LiveWire (company)

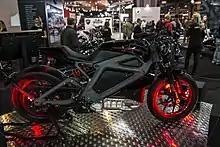
Harley Davidson LiveWire at Motorcycle Live 2014

The LiveWire electric motorcycle was first displayed to the media in June 2014, as part of Harley Davidson's Project LiveWire Experience, a traveling dealer demo. Prototypes were made available for public test rides at US Harley-Davidson dealerships later in 2014, then Europe and Canada in 2015.